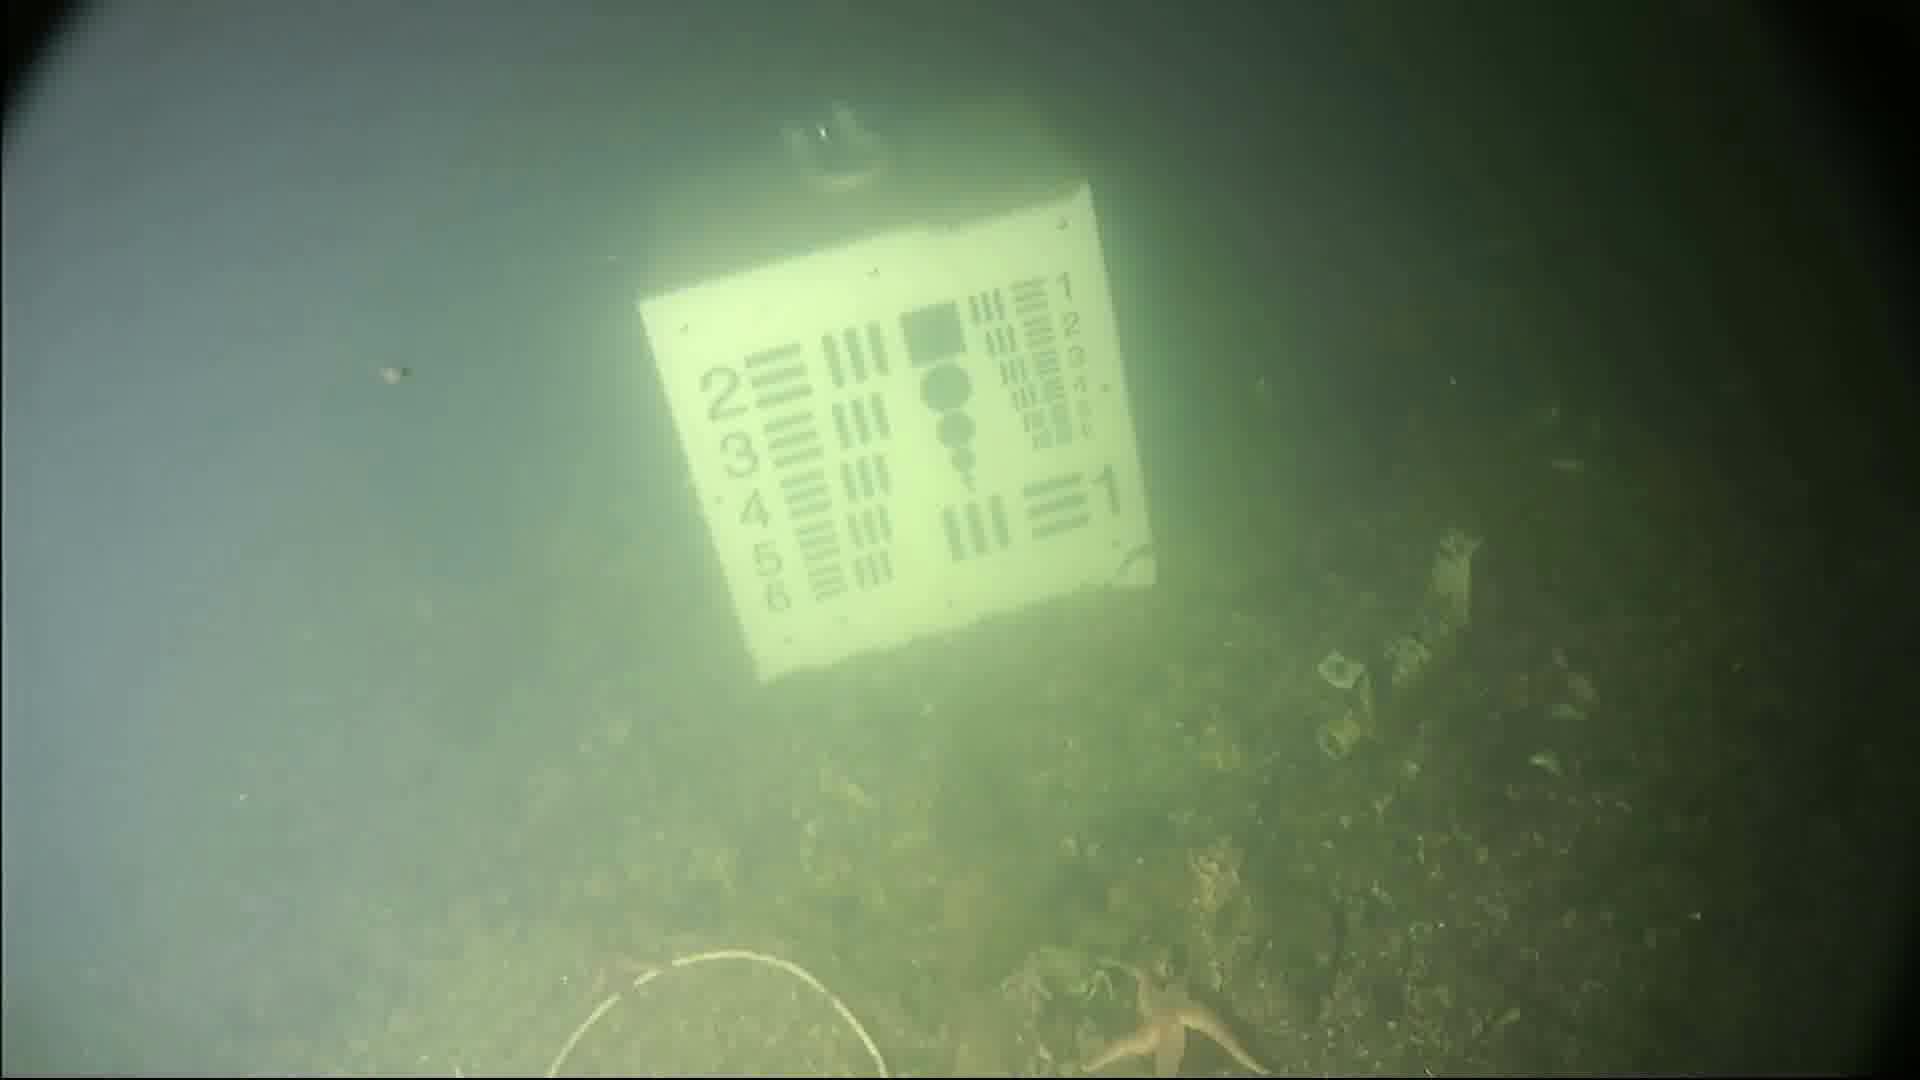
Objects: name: starfish
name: crab